Question: Please indicate a possible affordance area of hit_baseball_bat that can be used for hitting
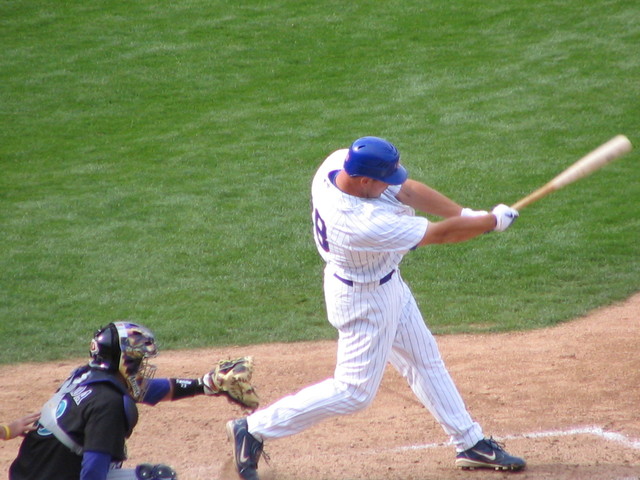
Answer: [572.5, 128.5, 634.5, 187.5]